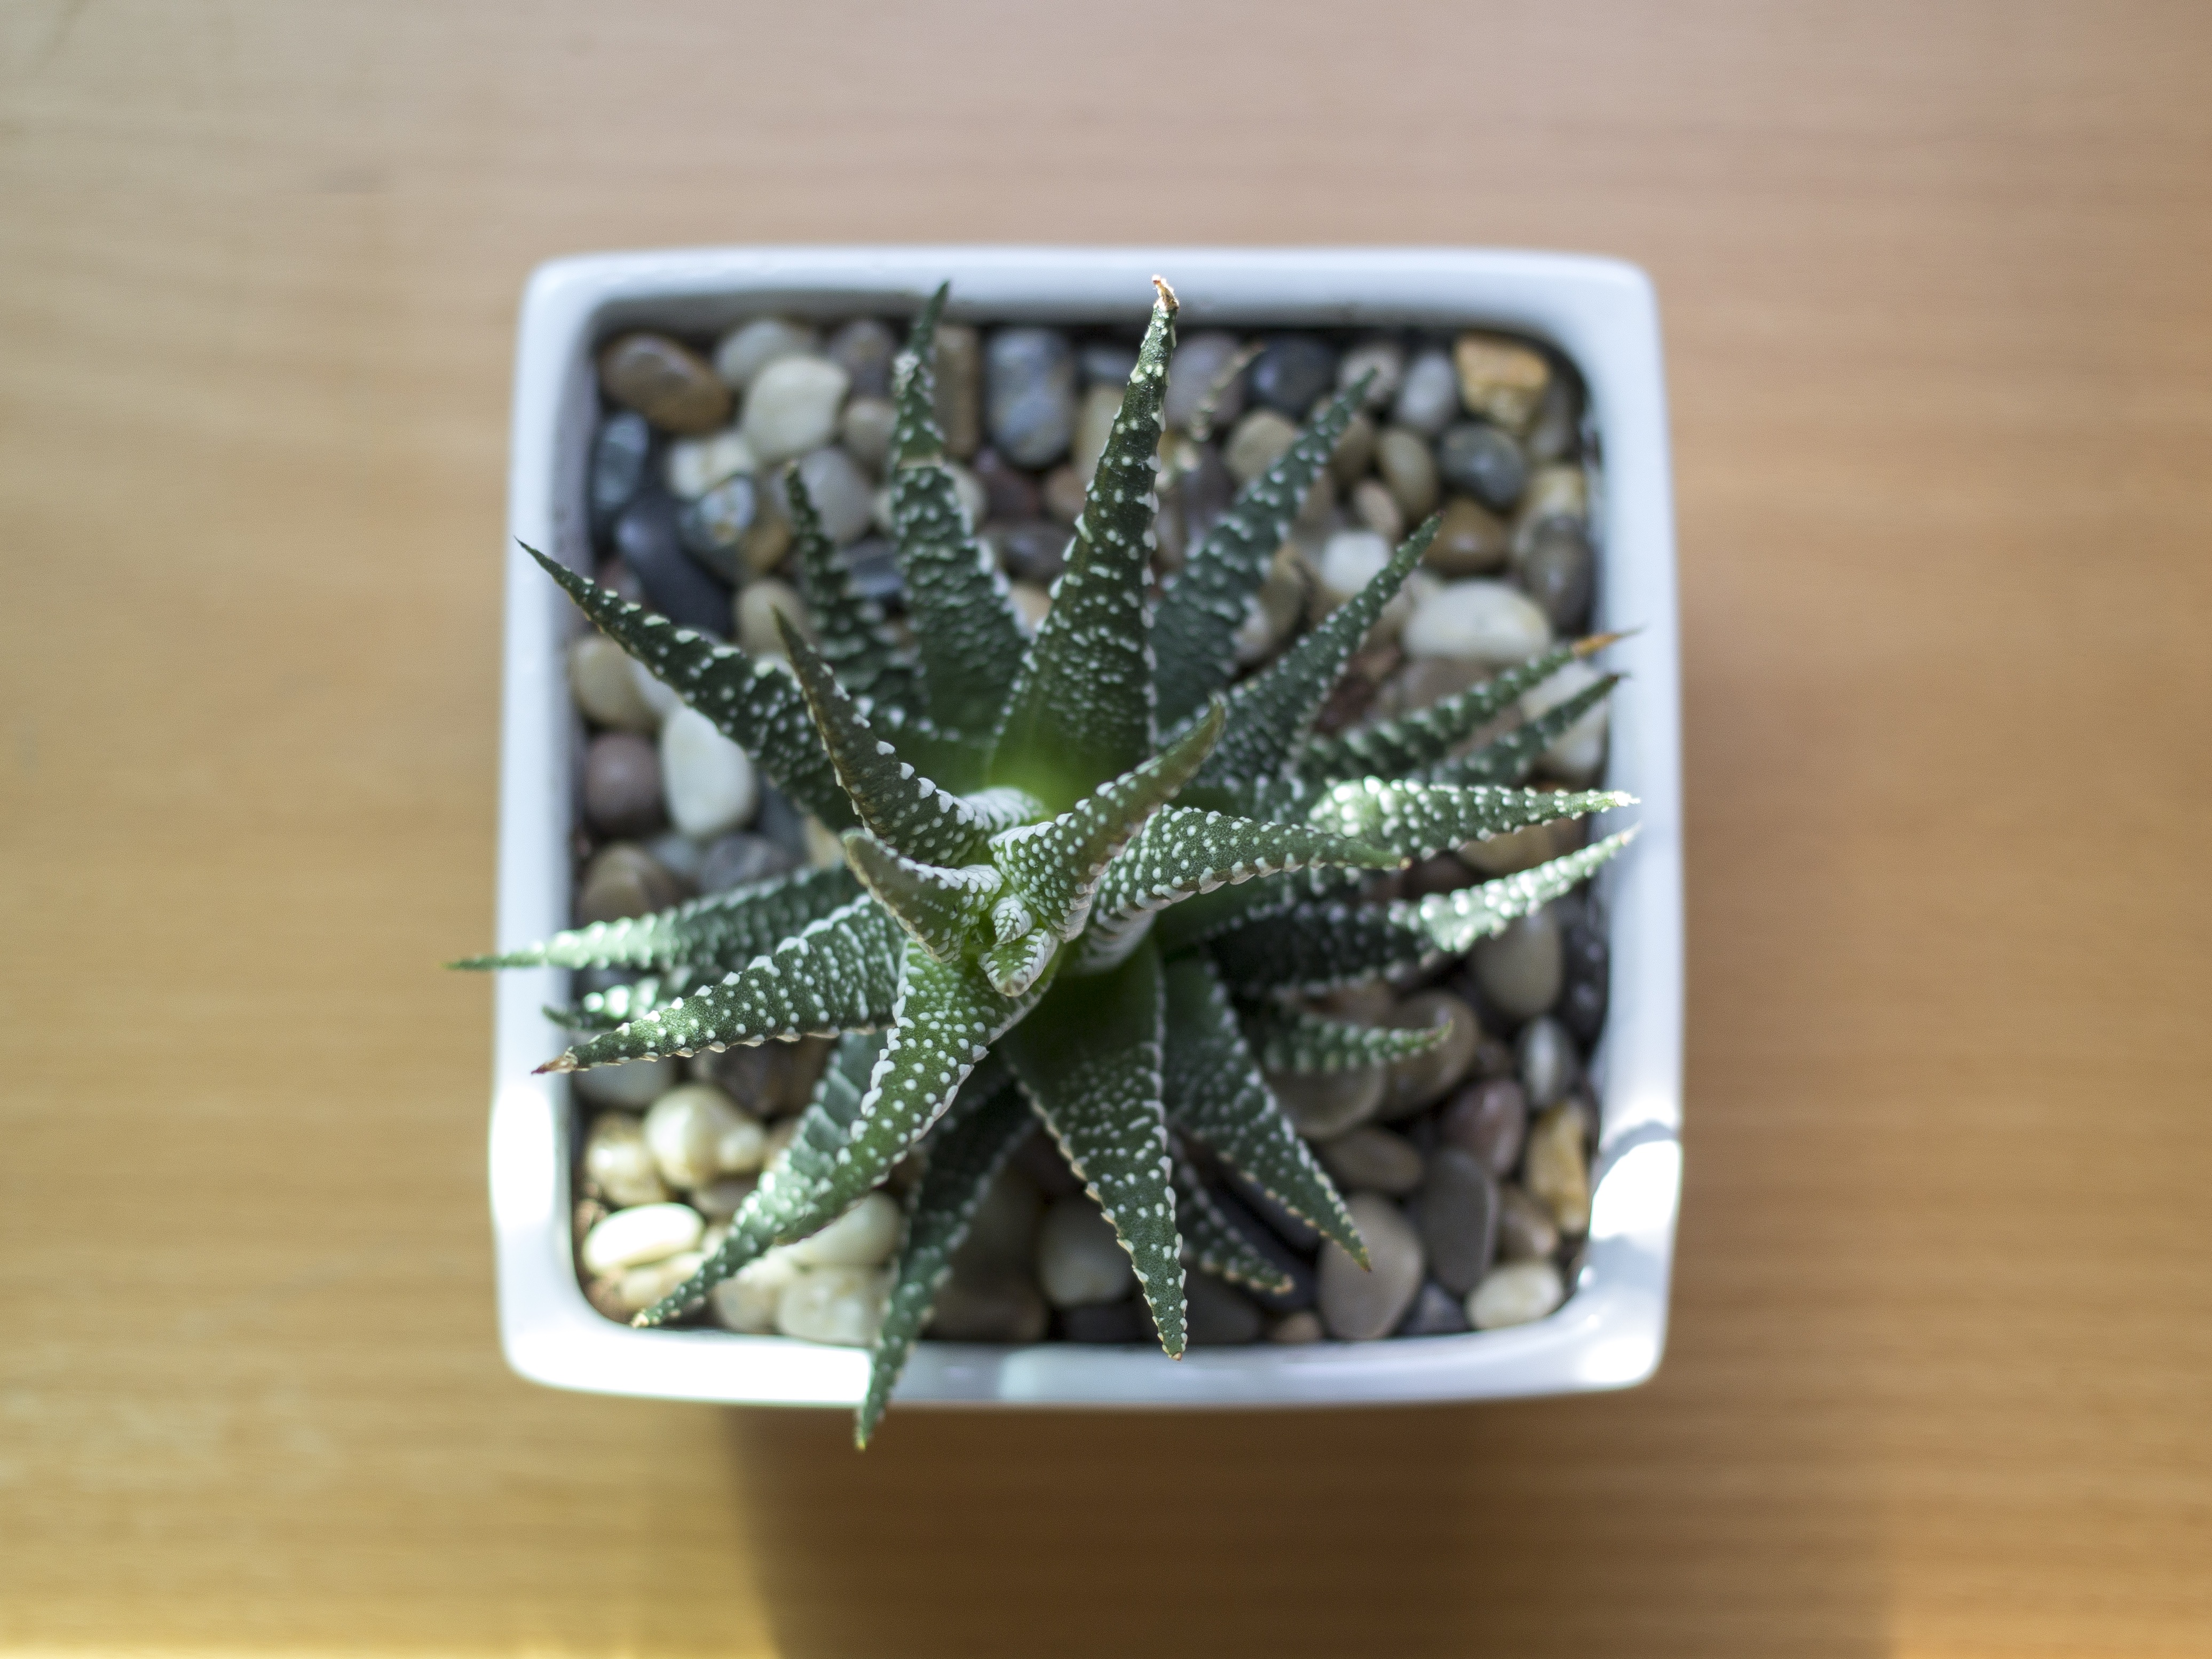
nature, cactus, growth, plant, flower, pot, green, botany, succulent, botanical, potted, rocks, stones, pebbles, organic, flowering plant, land plant